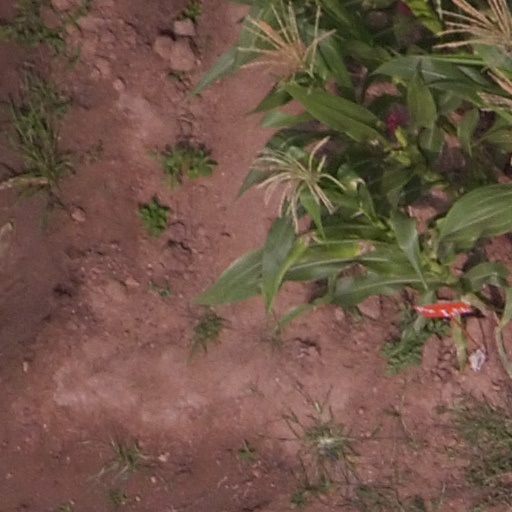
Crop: maize; corn